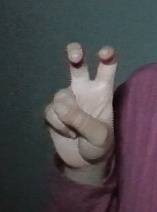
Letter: toot